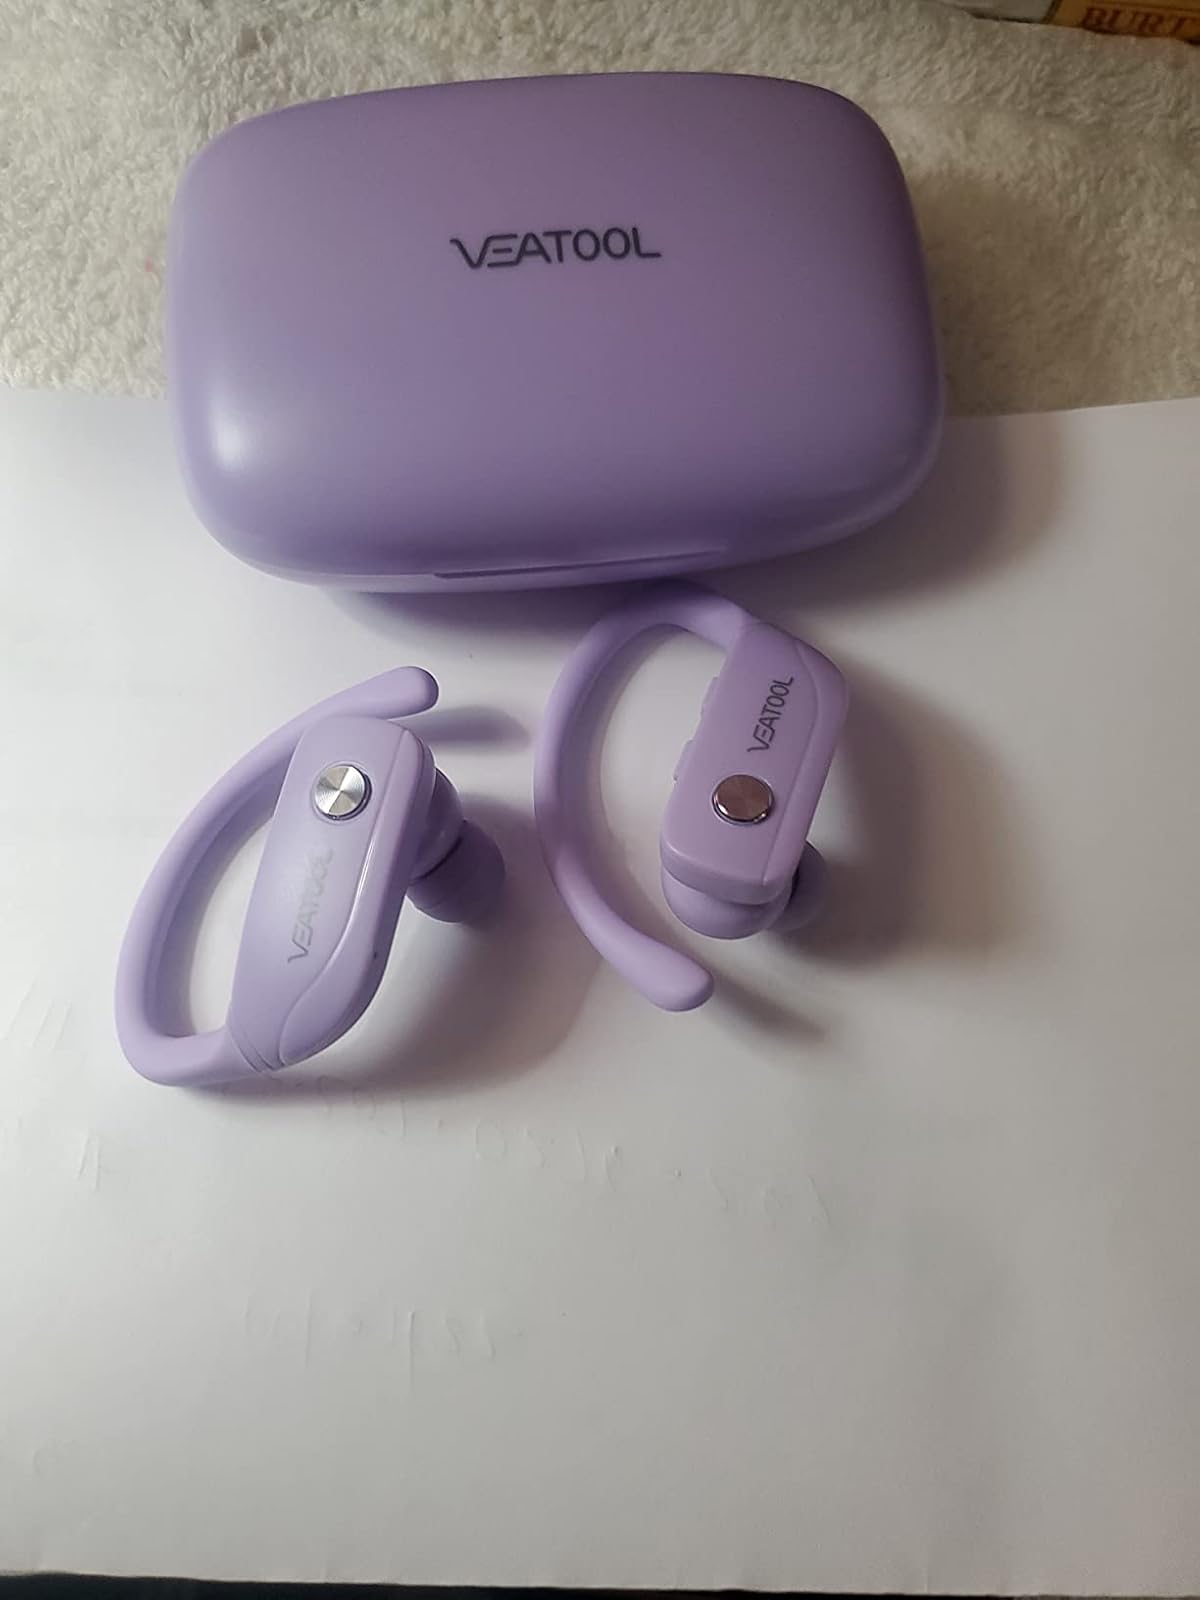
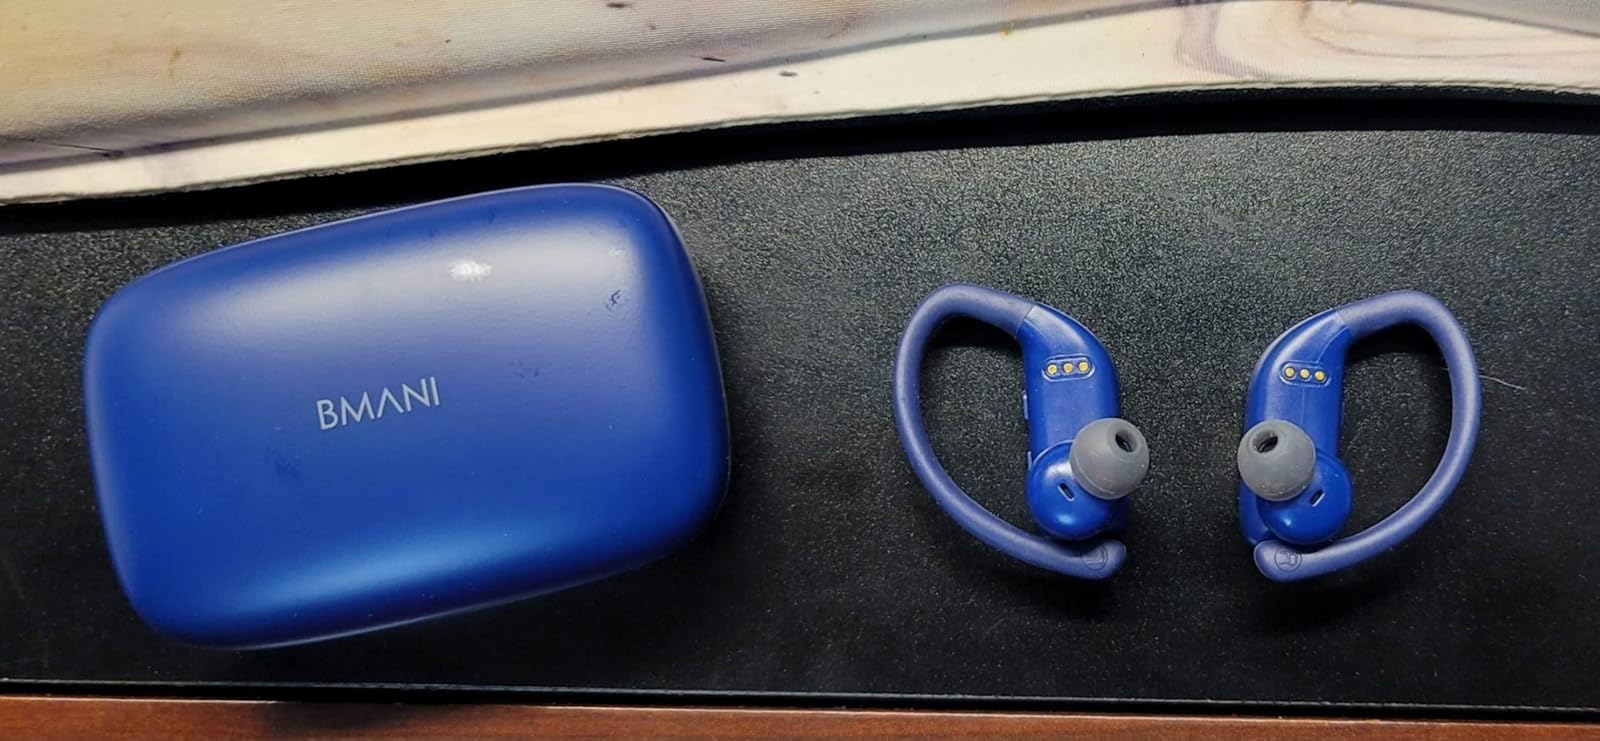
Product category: earbuds
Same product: no